Tatya Vinchu

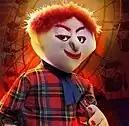
Tatya Vinchu in a promotional image for "Zapatlela 2" (2013)

Tatya Vinchu, also known as Tatya Bichoo, is a fictional character and antagonist from the Marathi-language comedy horror "Zapatlela" franchise. Created by Mahesh Kothare, designed by Ramdas Padhye, and voiced by Dilip Prabhavalkar, Tatya Vinchu is a possessed puppet who seeks to find the son, Aditya Bolke (played by Adinath Kothare) of his former prey Laxmikant Bolke (portrayed by Laxmikant Berde), with the goal of becoming human once again.